Sri Lanka Navy

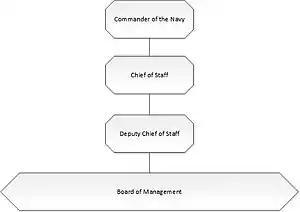
Command structure of the Sri Lanka Navy.

In March 2022, the Government of Sri Lanka signed several defence agreements with the Government of India which included the establishment of a Maritime Rescue Coordinating Centre on an Indian grant as well as the acquisition of Dornier 228 maritime reconnaissance aircraft to the Sri Lanka Air Force to operate with naval personnel. A 4,000 ton floating dock constructed by Goa Shipyard was also acquired as part of a grant from India, to facilitate repair and maintenance of larger fleet units based at Trincomalee instead of having to depend dry dock facilities in Colombo.